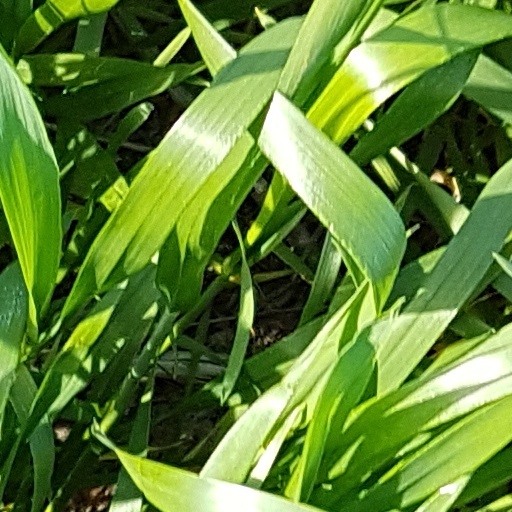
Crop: wheat